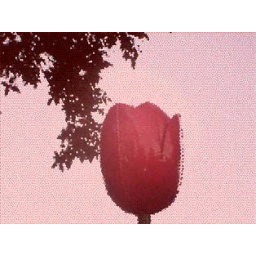
stained glass rose in the red sky